Deo optimo maximo

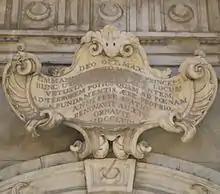
Deo Opt. Max. abbreviation followed by an inscription, on the doorway of the Castellania, Valletta

Deo optimo maximo, often abbreviated D.O.M. or Deo Opt. Max., is a Latin phrase which means "to the greatest and best god", or "to God, most good, most great". It was originally used as a pagan formula addressed to Jupiter.